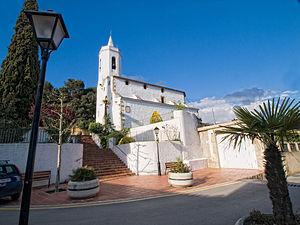
Sant Cebrià de Vallalta est une commune de la province de Barcelone, en Catalogne, en Espagne, de la comarque de Maresme